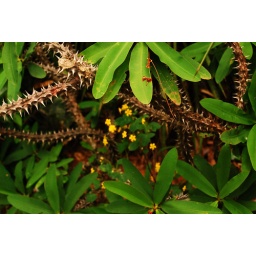
Petit yellow flowers surounded by thorns.